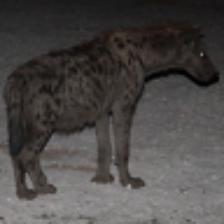
Label: NonHuman